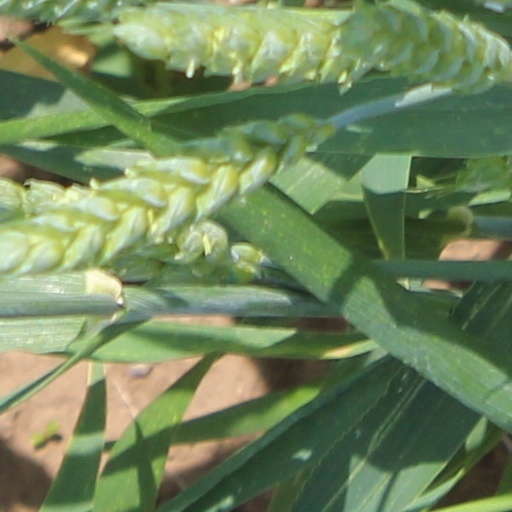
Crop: wheat